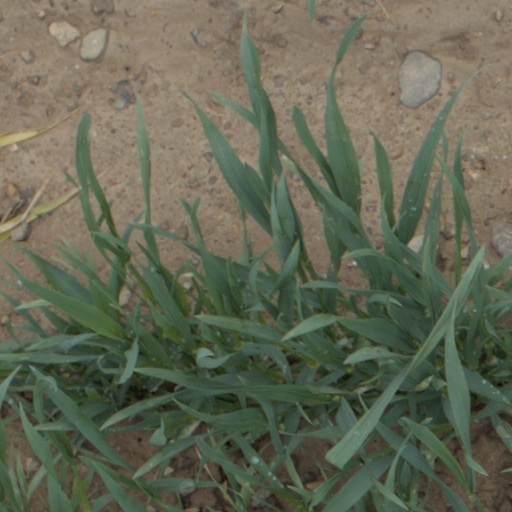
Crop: wheat